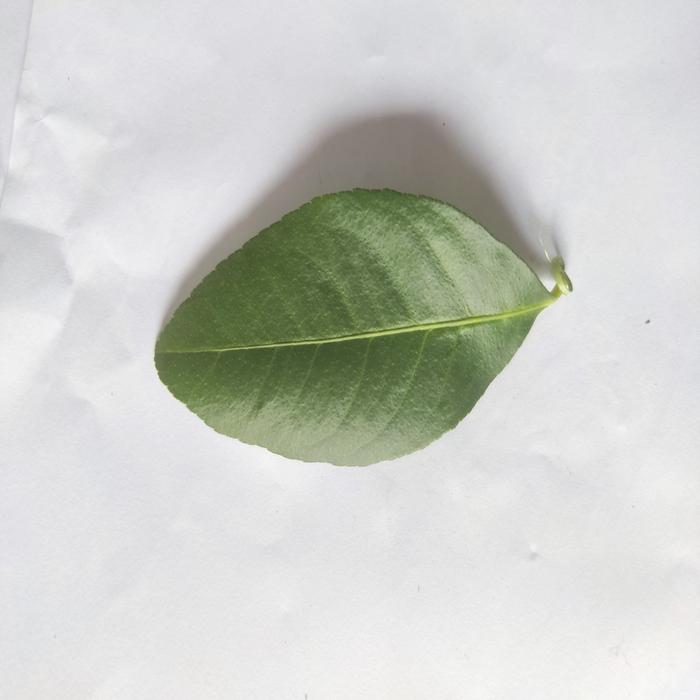
Crop: Lemon
Leaf condition: Healthy_Leaf